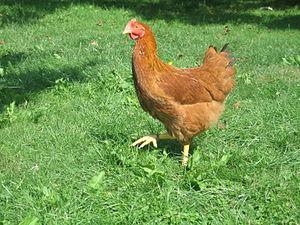
L'Euskal Oilo est une race de poule domestique au Pays basque. Euskal Oilo signifie en basque « poule basque ».